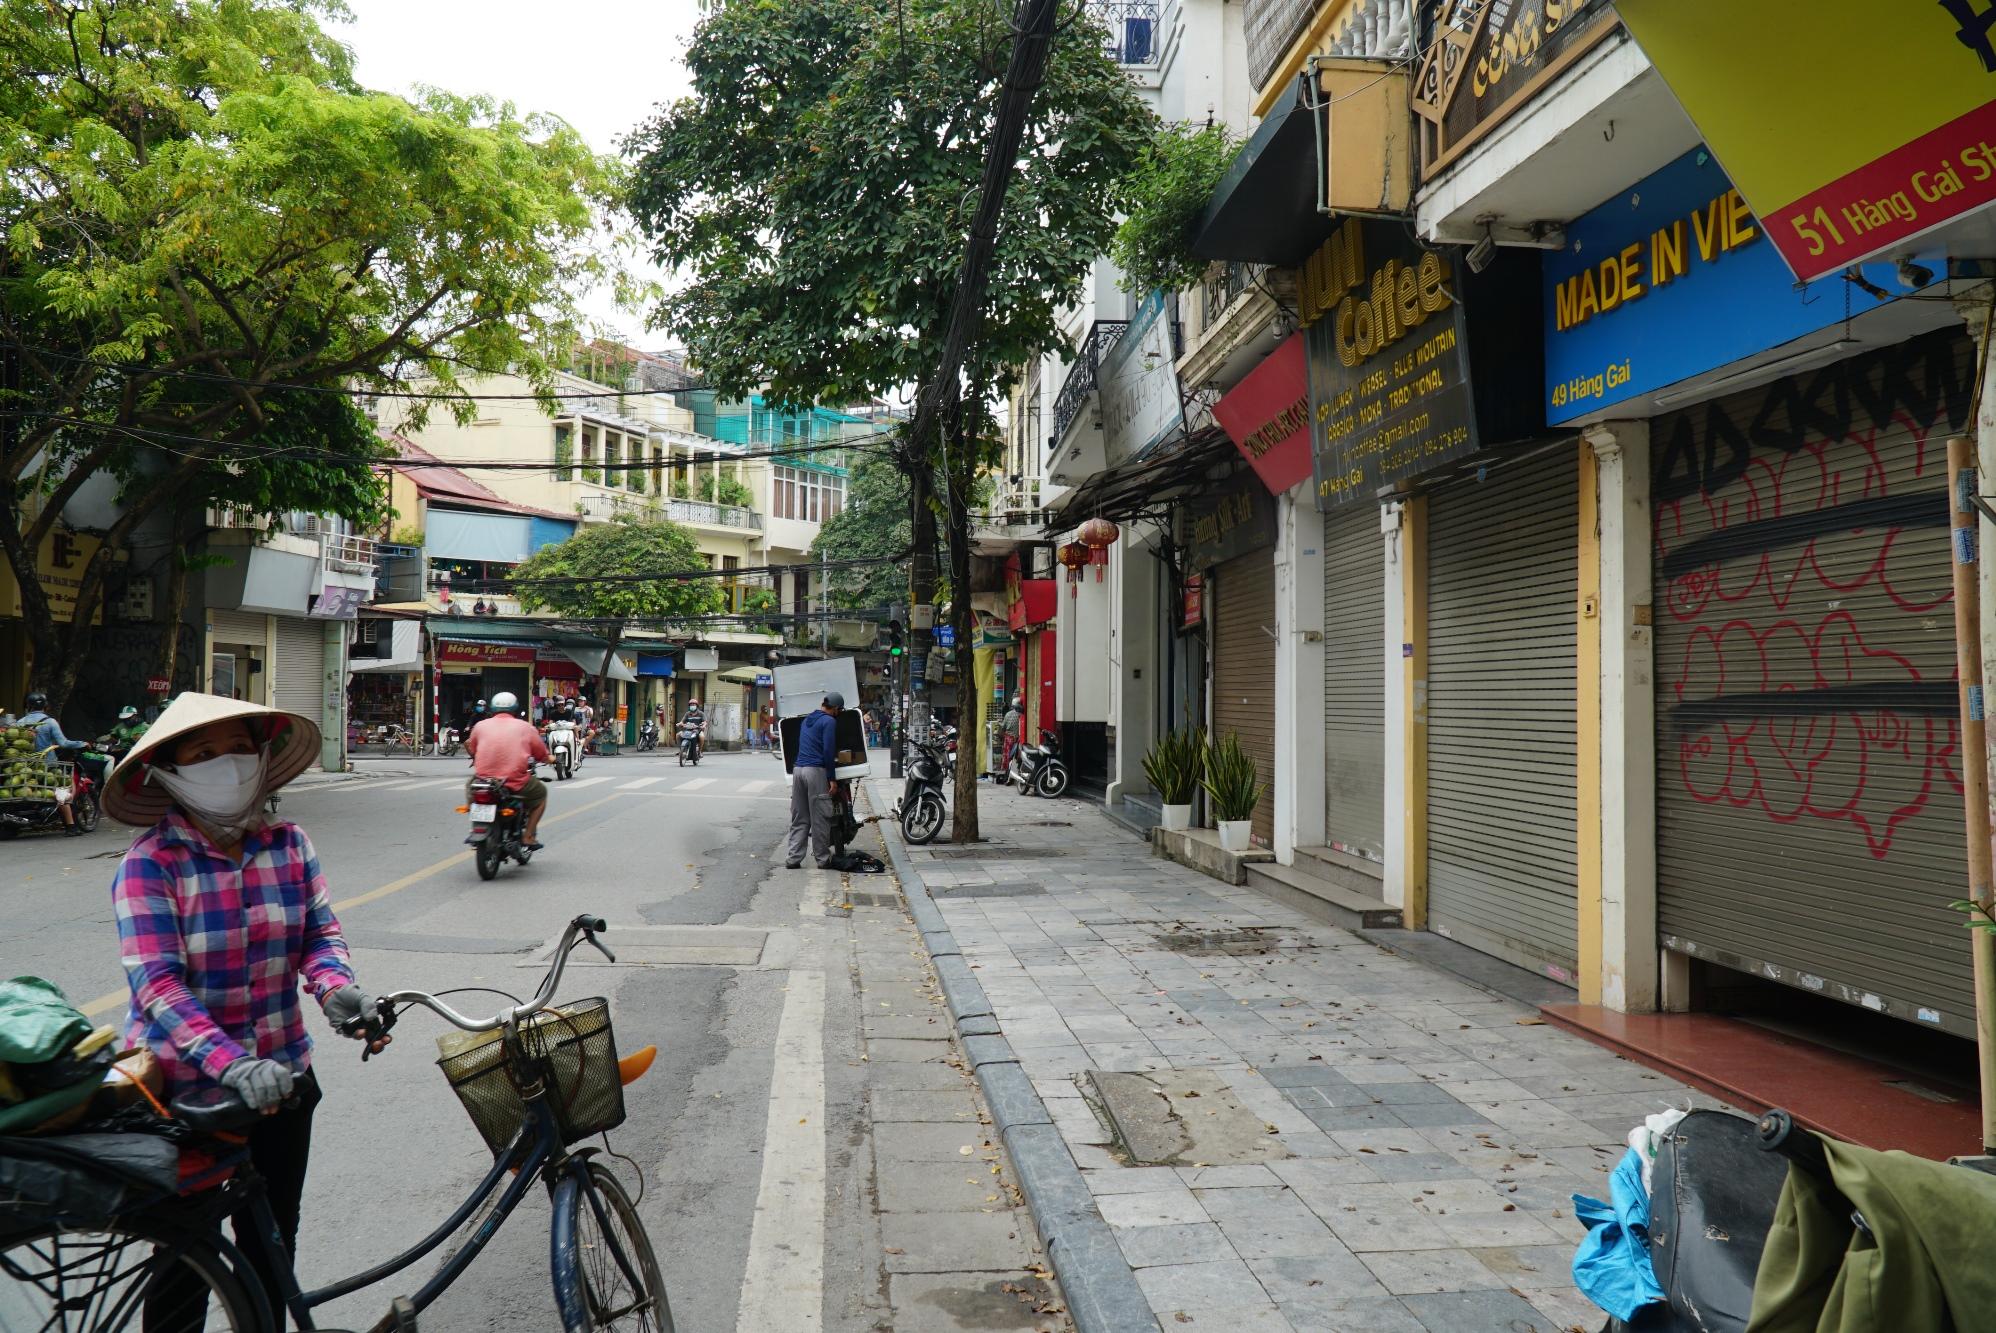
có một người phụ nữ đang dắt xe đạp ở trên đường